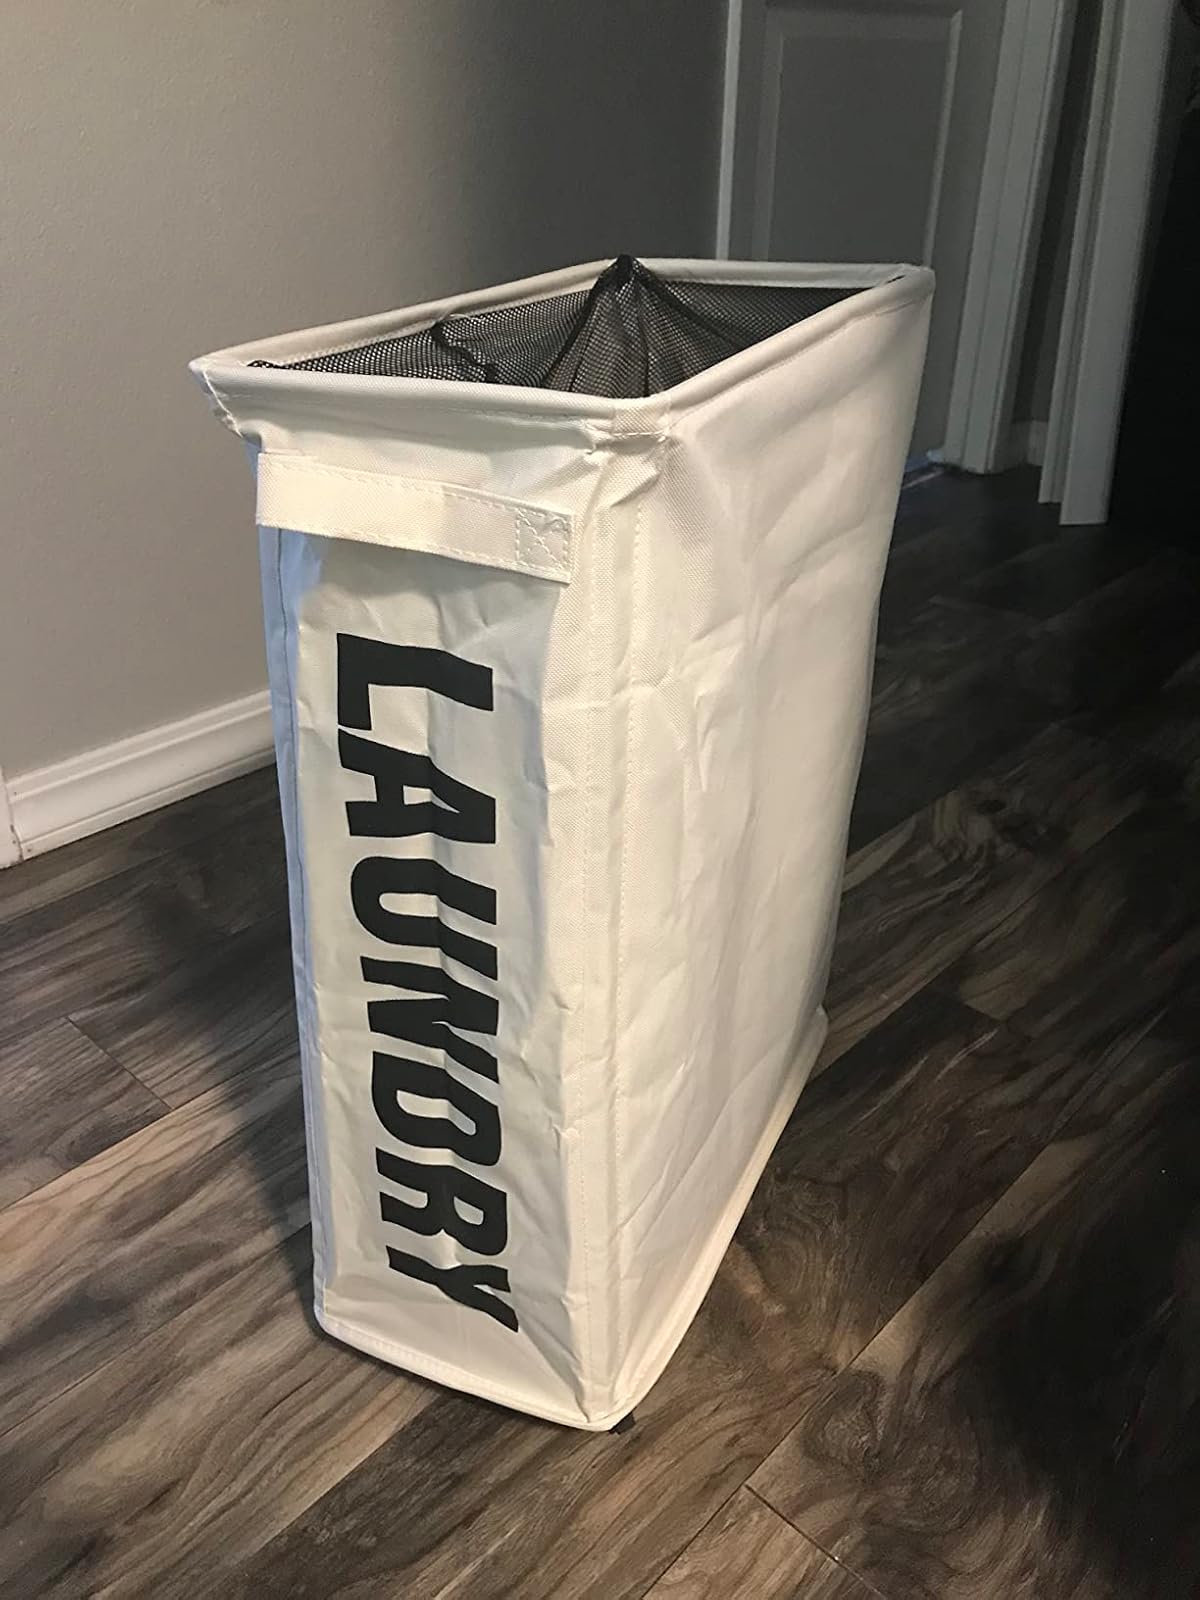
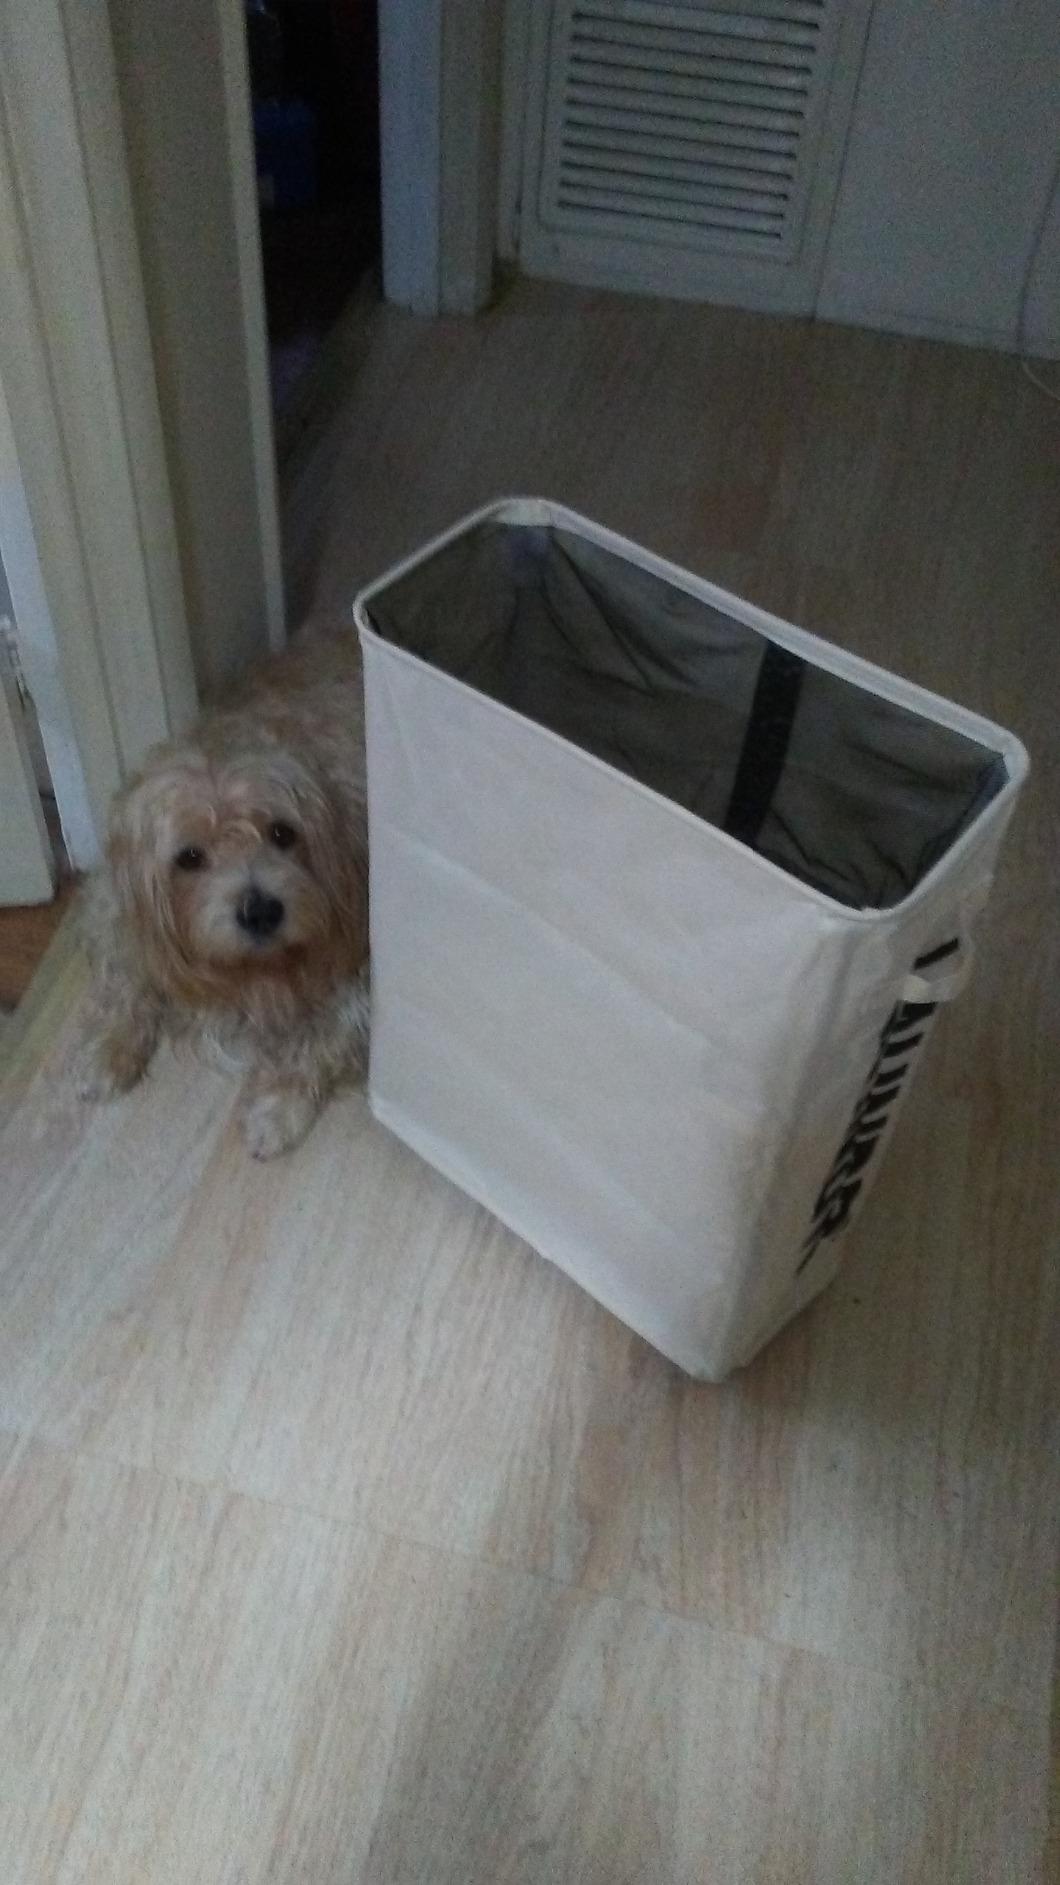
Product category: items_hamper
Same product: yes